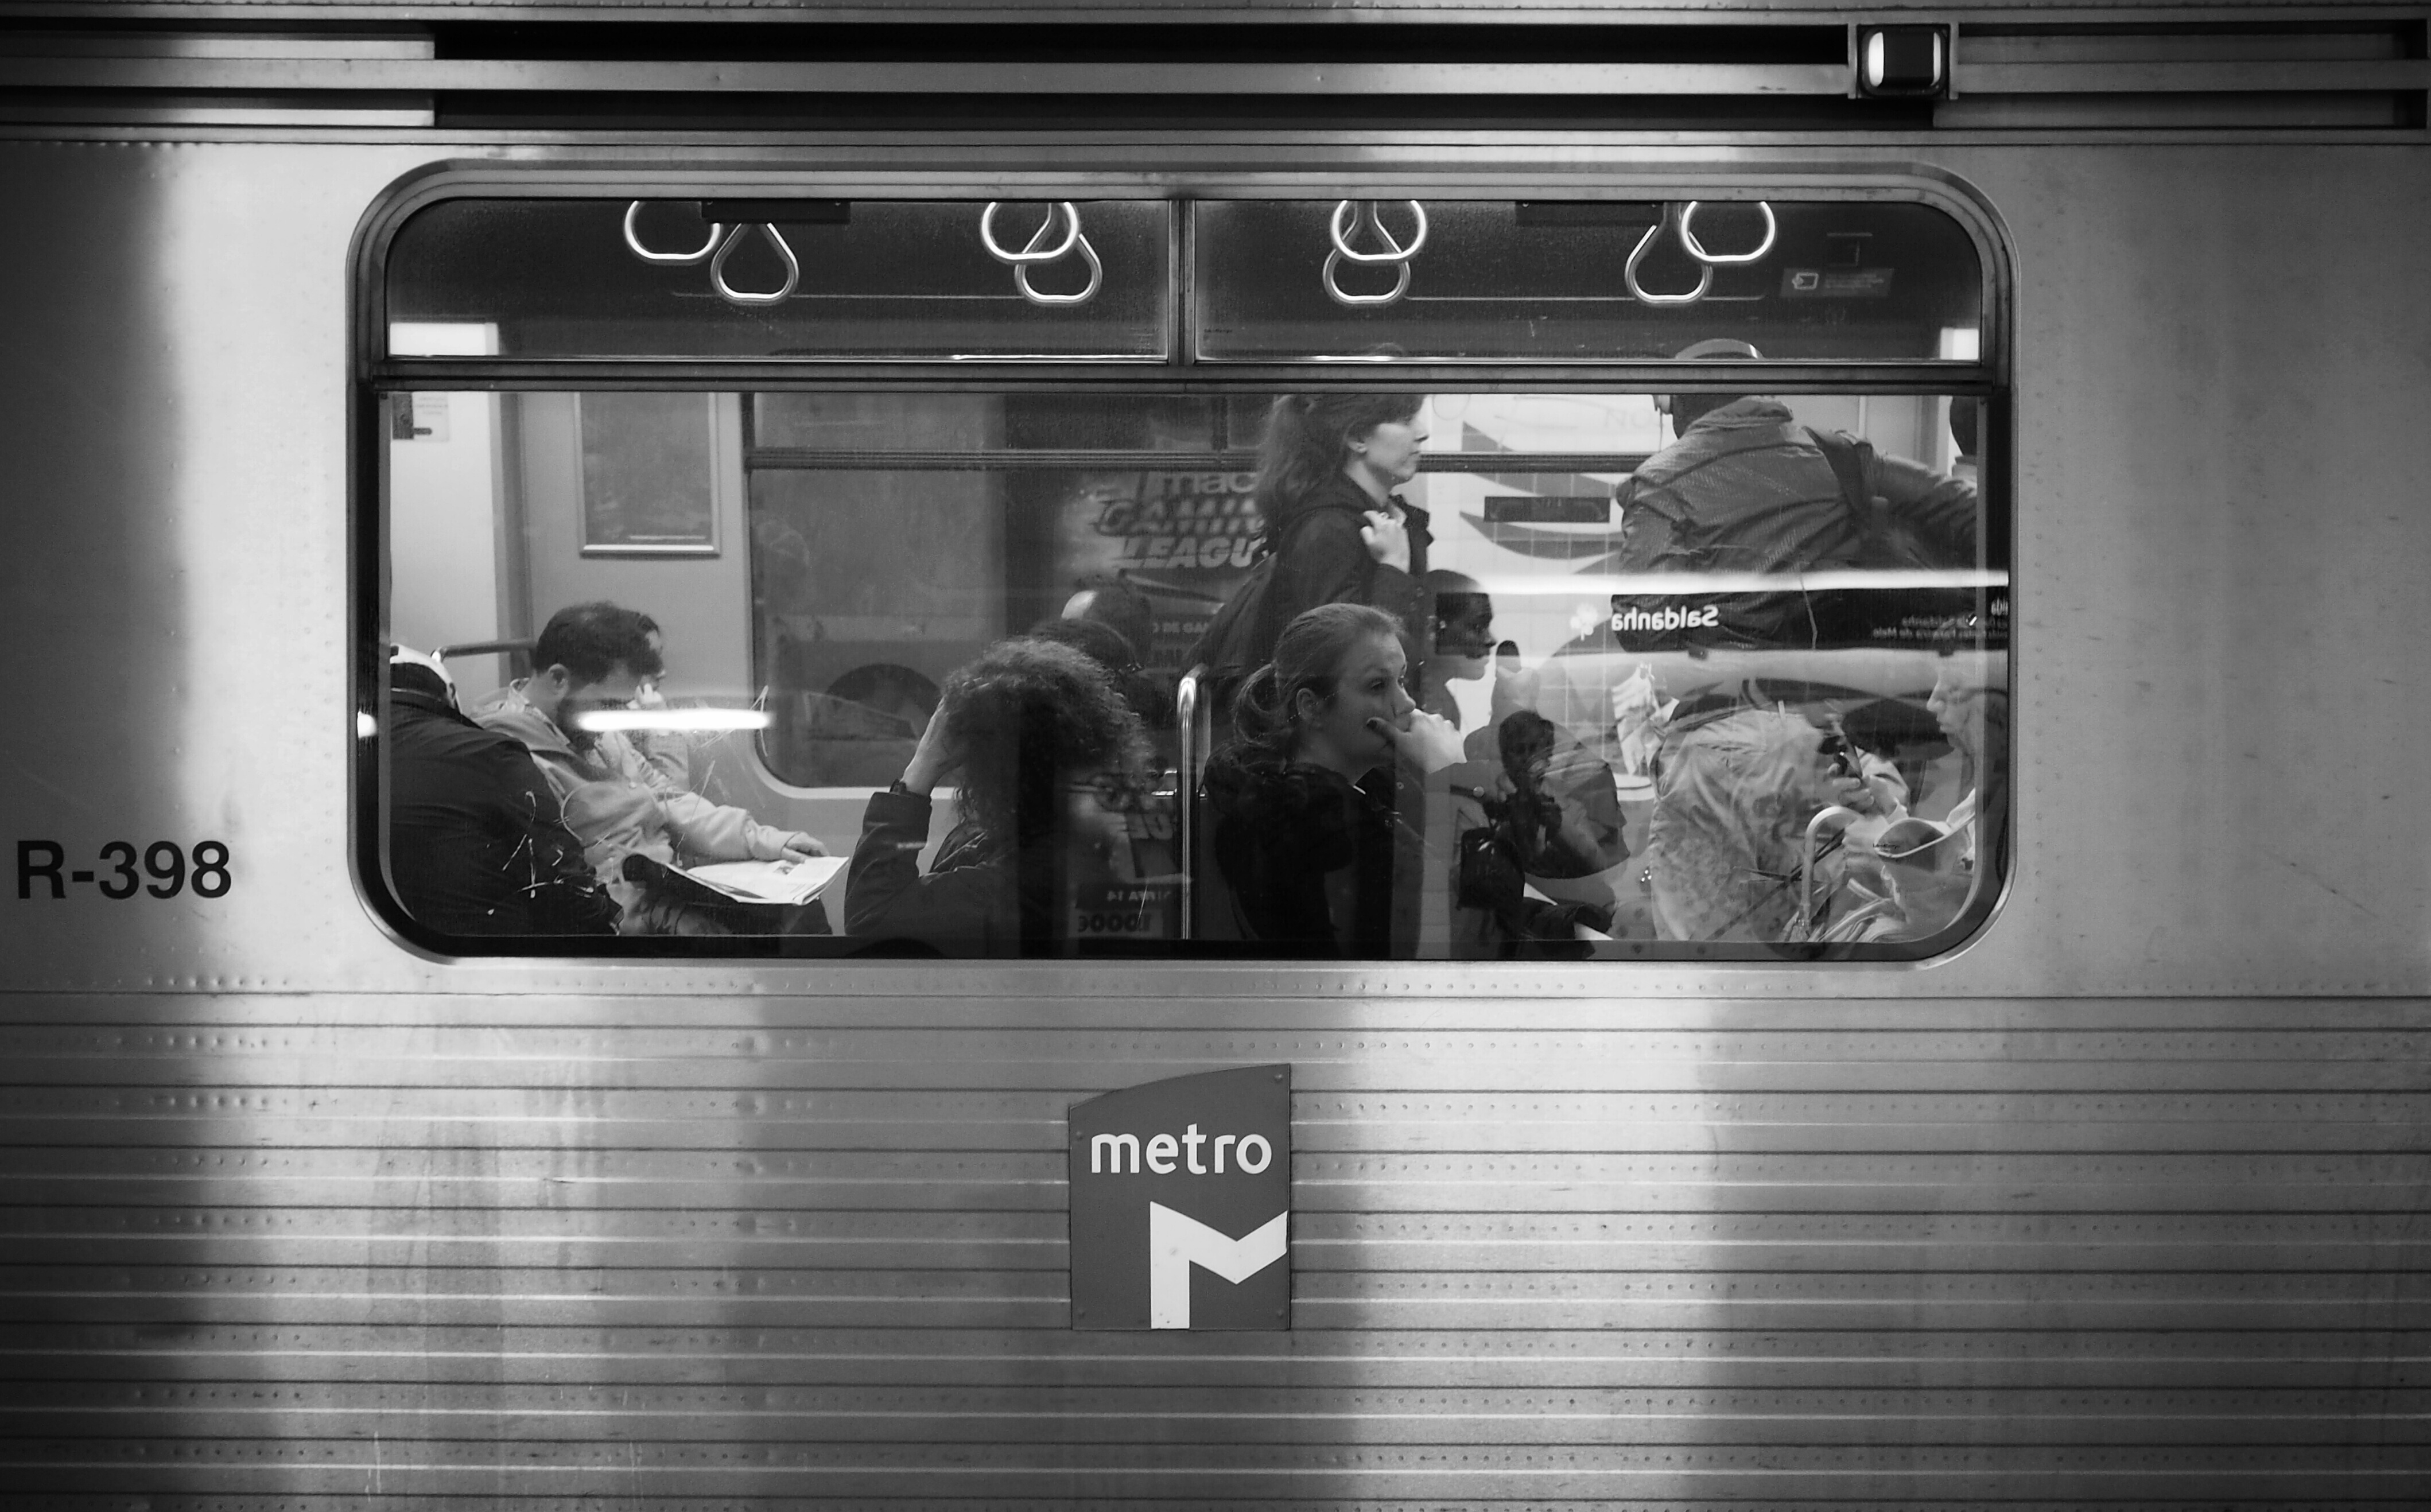
black and white, people, white, street, photography, tube, glass, urban, train, social, subway, metro, underground, line, lens, black, monochrome, brand, streetphotography, bw, blackwhite, streets, candid, best, digital camera, moments, mirror, public, em5, olympus, photograph, portugal, prime, pretoebranco, rua, omd, streetphoto, image, f18, 17mm, lisboa, lisbon, moment, unposed, souls, pretobranco, sp, pb, inpublic, fotografiaderua, streetmoments, lavinha, joo, metropolitano, monochrome photography, film noir, single lens reflex camera